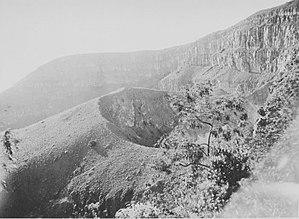
Le mont Gede est un volcan d'Indonésie situé dans l'ouest de Java. Parmi les plus hauts sommets de cette région d'Indonésie avec 2 958 mètres d'altitude, il est couronné par plusieurs cratères et caldeiras emboîtés. Sa dernière éruption remonte au 13 mars 1957.